Aretas IV Philopatris

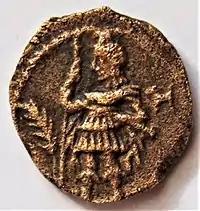
Coin showing Aretas IV in military dress.

Aretas came to power after the assassination of Obodas III, who was apparently poisoned. Josephus says that he was originally named Aeneas, but took "Aretas" as his throne name. An inscription from Petra suggests that he may have been a member of the royal family, as a descendant of Malichus I.